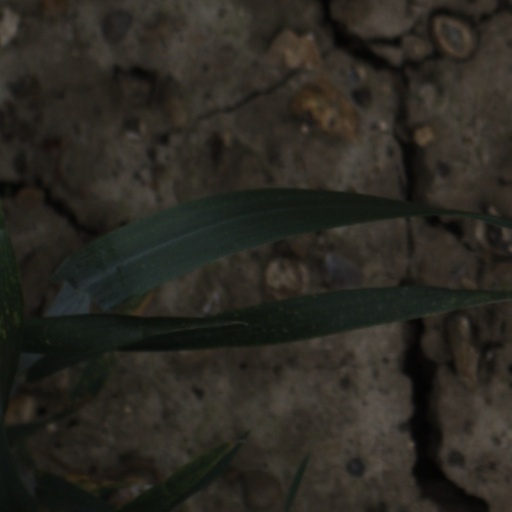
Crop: wheat